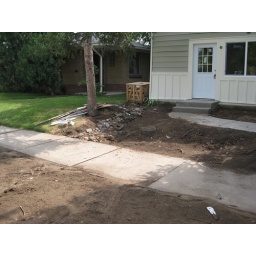
Front door with new approach walk and dry bed under construction.